Juliet Mills

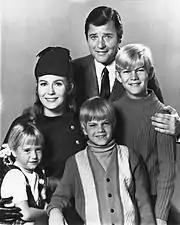
"Nanny and the Professor" cast 1970 (clockwise from top) Richard Long, David Doremus, Trent Lehman, Kim Richards and Mills

In 1969, Mills was cast in the American television series "Nanny and the Professor", which premiered on ABC in January, 1970. Mills played Phoebe Figalilly, a nanny with seemingly magical powers, reminiscent of "Mary Poppins". Mills has stated that she herself believes in magic, witches and fairies: "There's a lot more, you know, in the aether and around us ... We have guides, and we have angels taking care of us ... I believe in metaphysics, in a big way." She was again nominated for a Golden Globe Award in 1971 for the same role. Despite strong ratings, the series ran only for two seasons, in 1970 and 1971. After the show was moved from a timeslot near "The Partridge Family" and "The Brady Bunch", two highly successful sitcoms, to a different night of the week, ratings fell eventually leading to its cancellation.